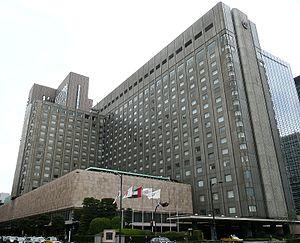
Uchisaiwaichō est un quartier de l'arrondissement spécial de Chiyoda à Tokyo.
L’Hôtel impérial est le nom porté par plusieurs hôtels de Tōkyō qui se sont succédé sur le même site, dont celui construit par l'architecte Frank Lloyd Wright dans les années 1920 est le plus connu.